Green cochoa

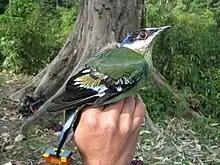
A female green cochoa; note the characteristic rufous tinge on the wing panels

The green cochoa is found in Cambodia, China, India, Laos, Myanmar, Nepal, Thailand, Vietnam, and possibly Bhutan. Its natural habitats are subtropical or tropical moist lowland forests and subtropical or tropical moist montane forests. They make seasonal movements that are not well understood. Their distribution in winter in India is unclear as the species is found only in summer. An old record from Uttaranchal (Nainital) is the westernmost record, and no recent records exist from Nepal. Most records are east of northwest Bengal.